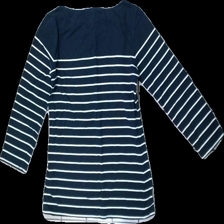
View: back
Type: Top
Category: Ladies
Brand: Bondelid
Colors: Blue, White
Material: 100% Cotton
Pattern: Striped
Cut: Regular
Price range: 100-150
Recommended usage: Reuse
Description: striped top